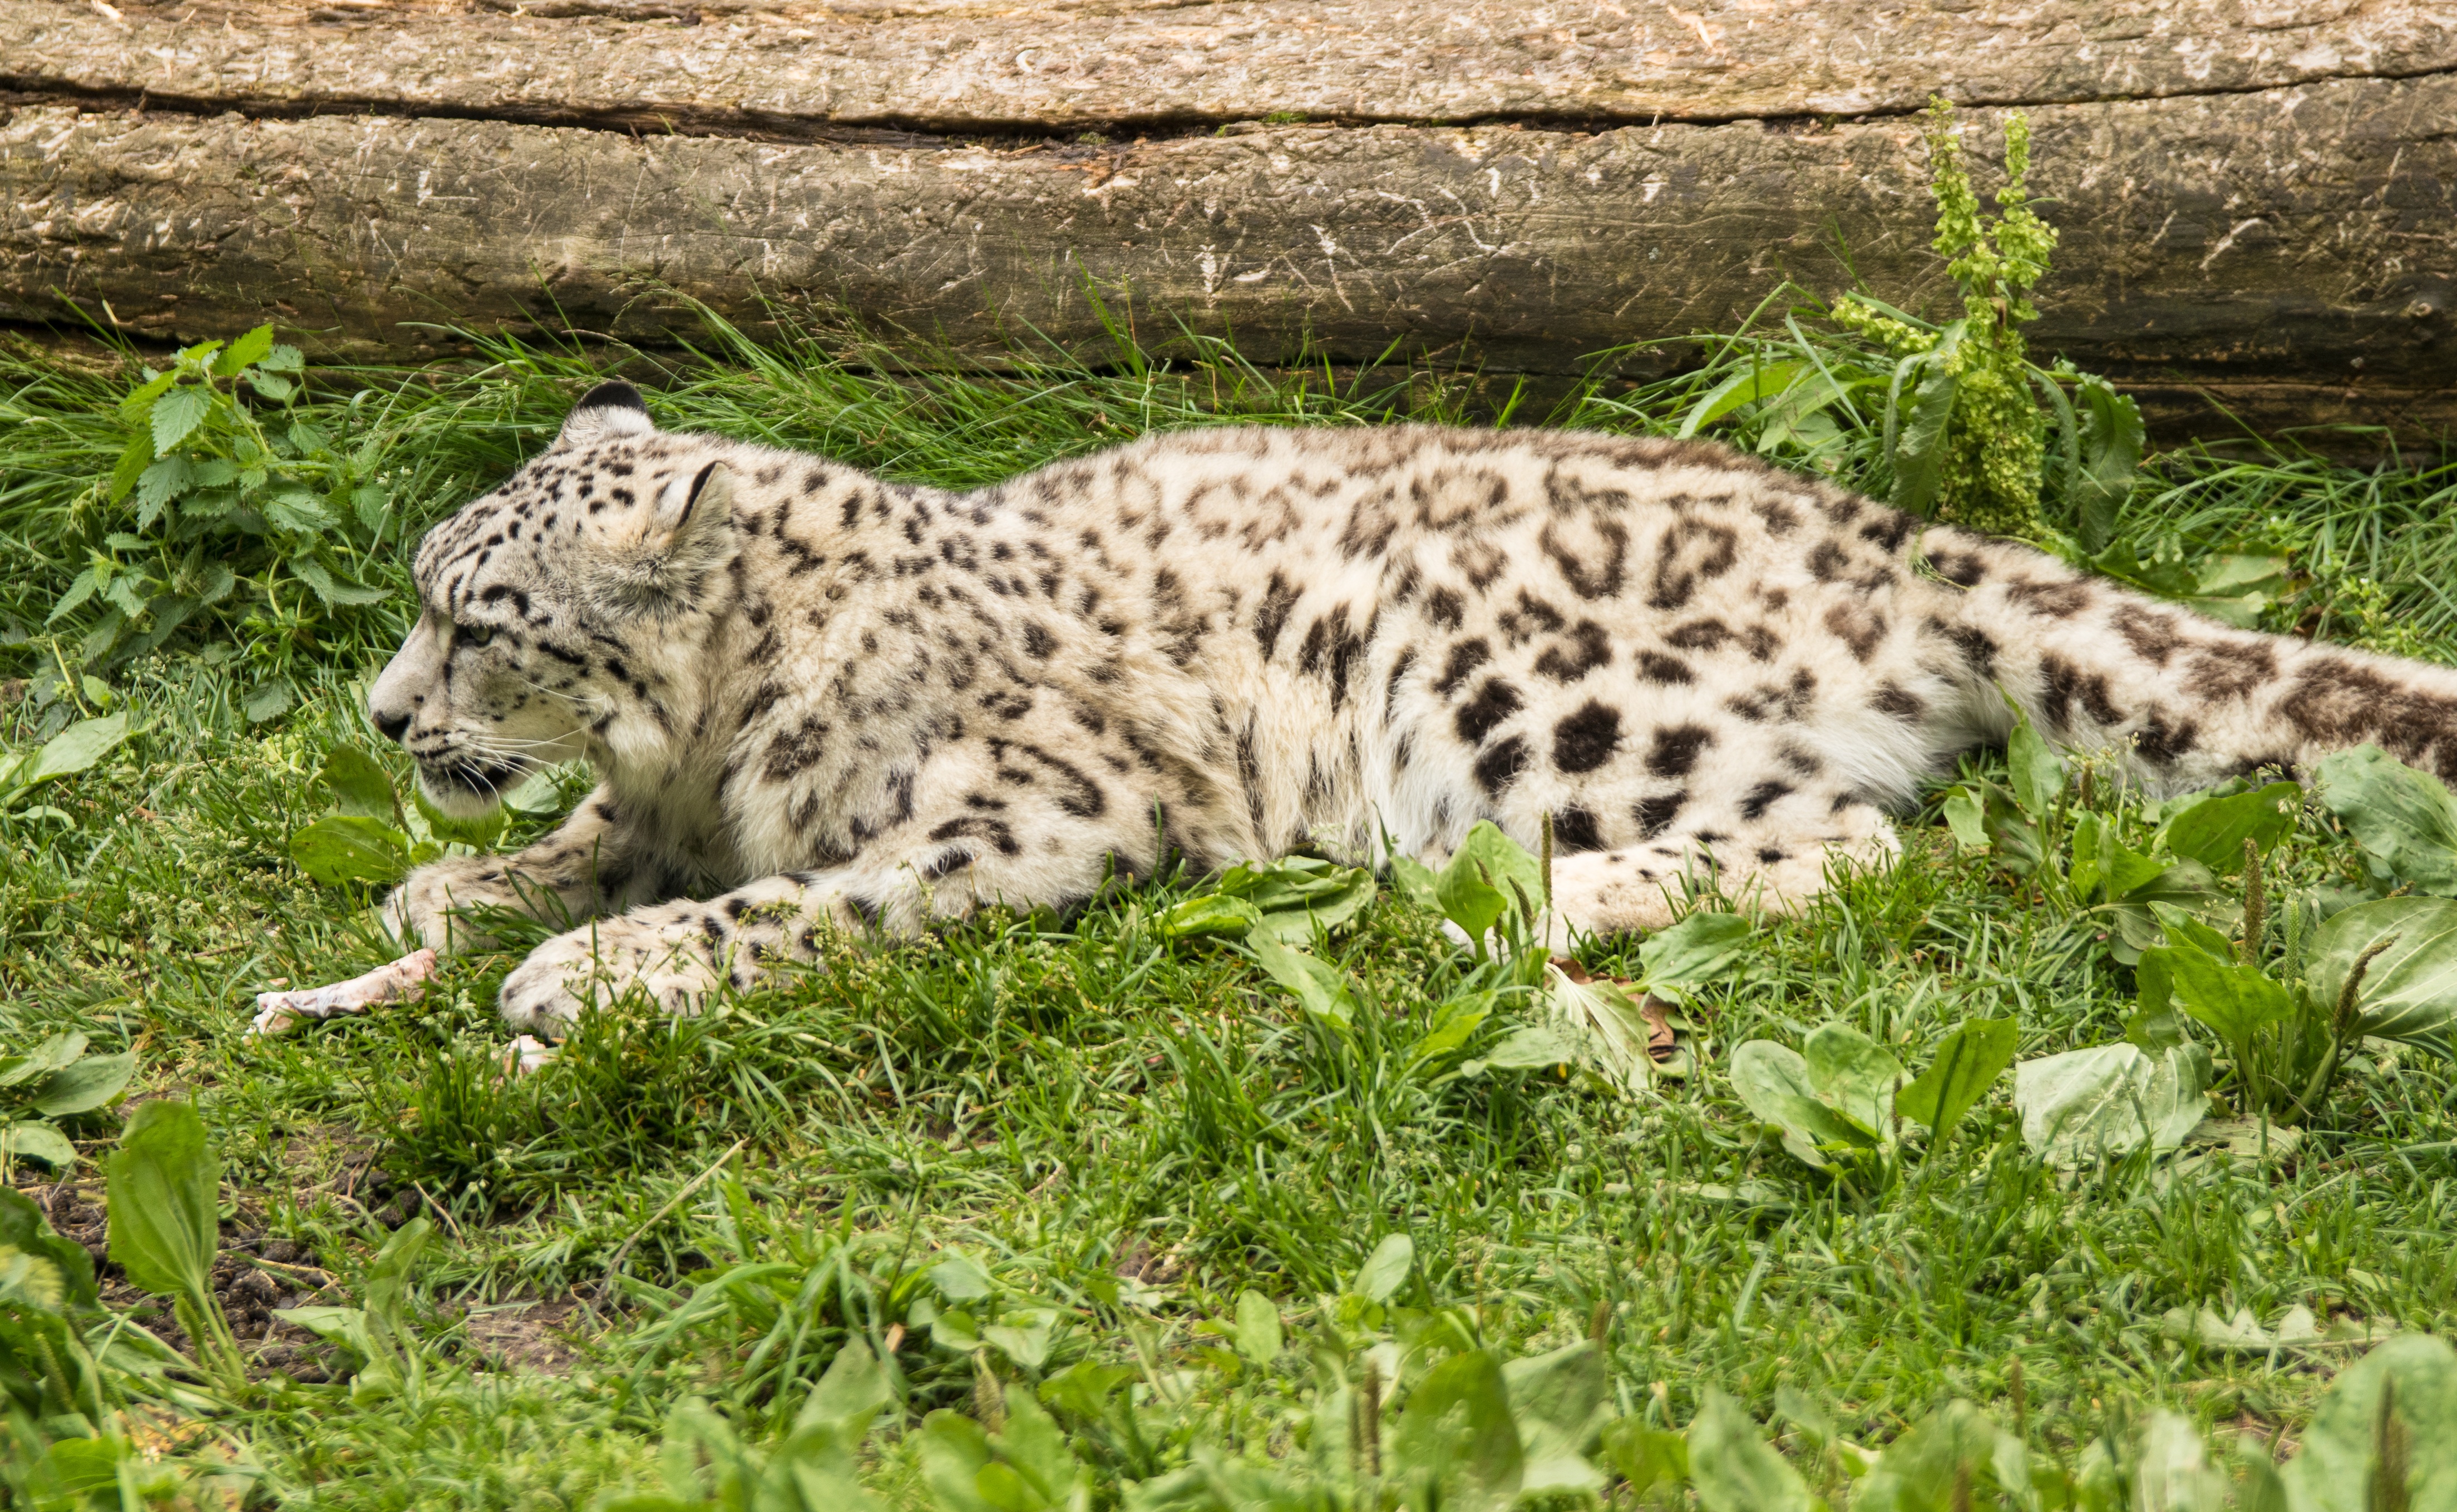
wildlife, zoo, cat, mammal, fauna, leopard, cheetah, vertebrate, jaguar, snow leopard, big cats, amurinleopardi, cat like mammal